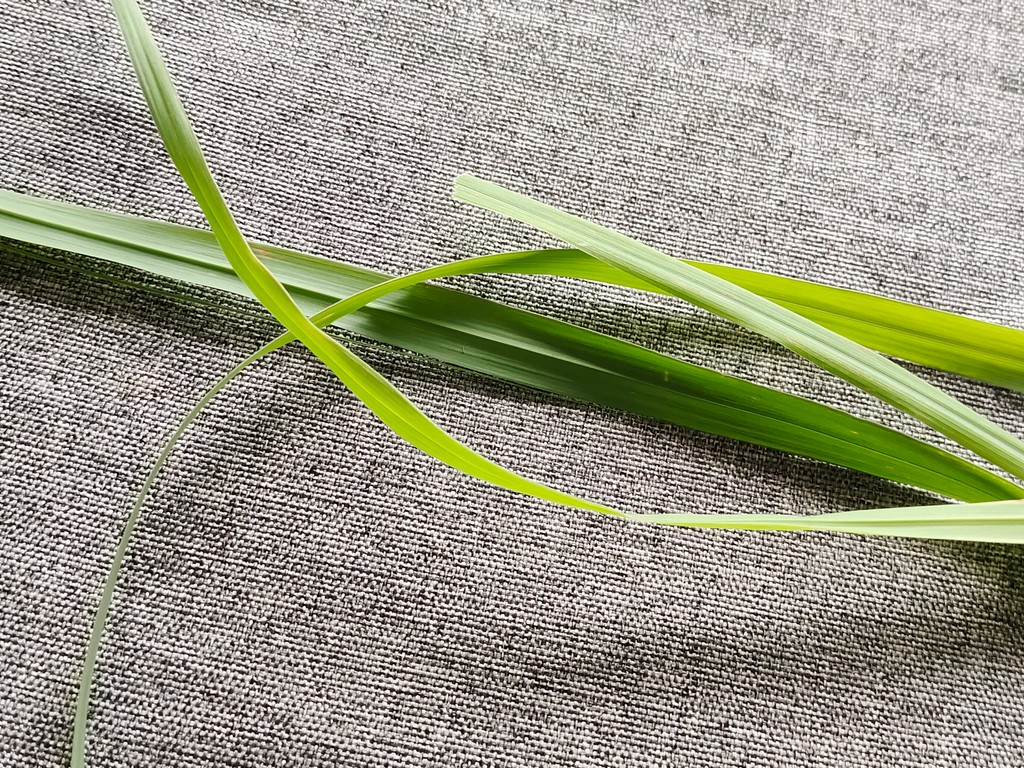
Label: Healthy